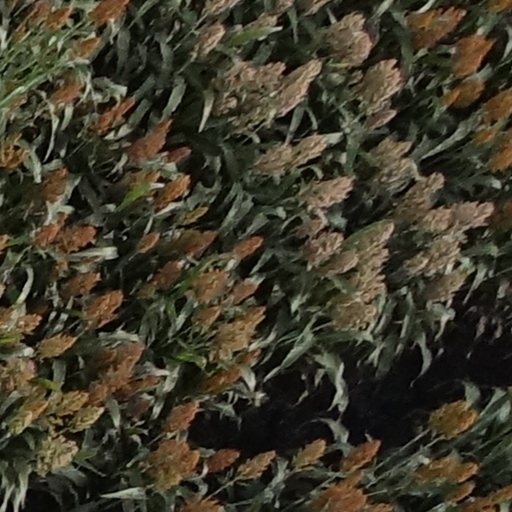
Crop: sorghum